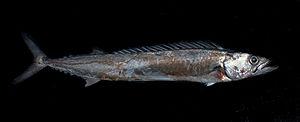
Les Gempylidae forment une famille de poissons abyssaux de l'ordre des Perciformes.
Les Scombroidei sont un sous-ordre de poissons de l'ordre des Perciformes.